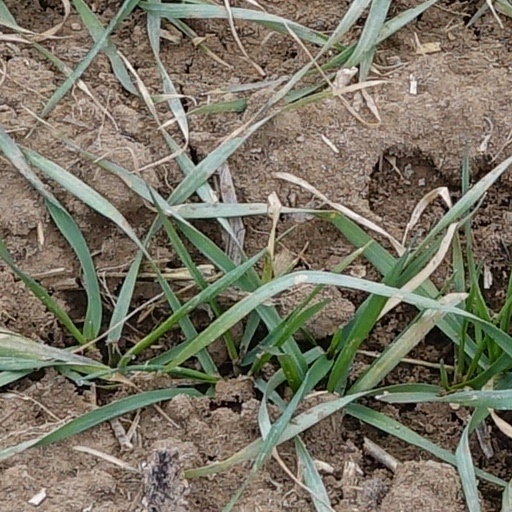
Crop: wheat